First inauguration of Dilma Rousseff

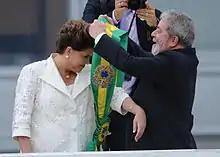
Former president Lula da Silva passes the presidential sash to Rousseff at "parlatorium" (speaker's platform) of the Planalto Palace.

On the floor of the Chamber, both of them signed a term agreeing with the demands of the office, and were sworn in with the oath of "maintaining, protecting and fulfilling the Federal Constitution, comply with the laws, promote the general welfare of the Brazilian people, sustain the unity, integrity and independence of Brazil". Rousseff then made her first speech as President. At around 4 pm (18:00 UTC), Rousseff and Temer left the Congress building towards the Palácio do Planalto. At 4:30 pm (18:30 UTC), they were welcomed at the presidential palace's ramp by the outgoing President Luiz Inácio Lula da Silva and his wife. Traditionally, the outgoing vice President and his wife also greet the new President, but José Alencar was undergoing colorectal cancer treatment in São Paulo's Hospital Sírio-Libanês and did not attend the inauguration.